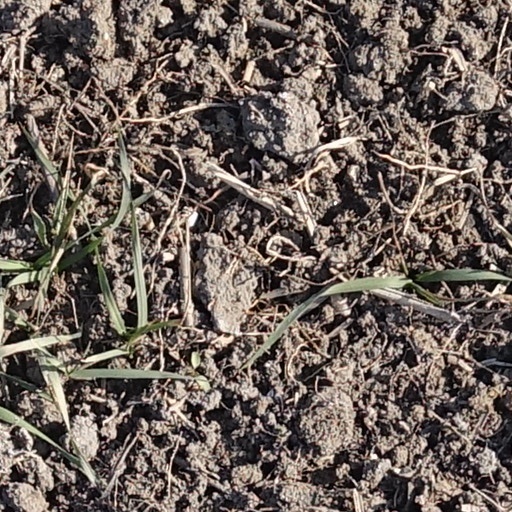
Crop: wheat